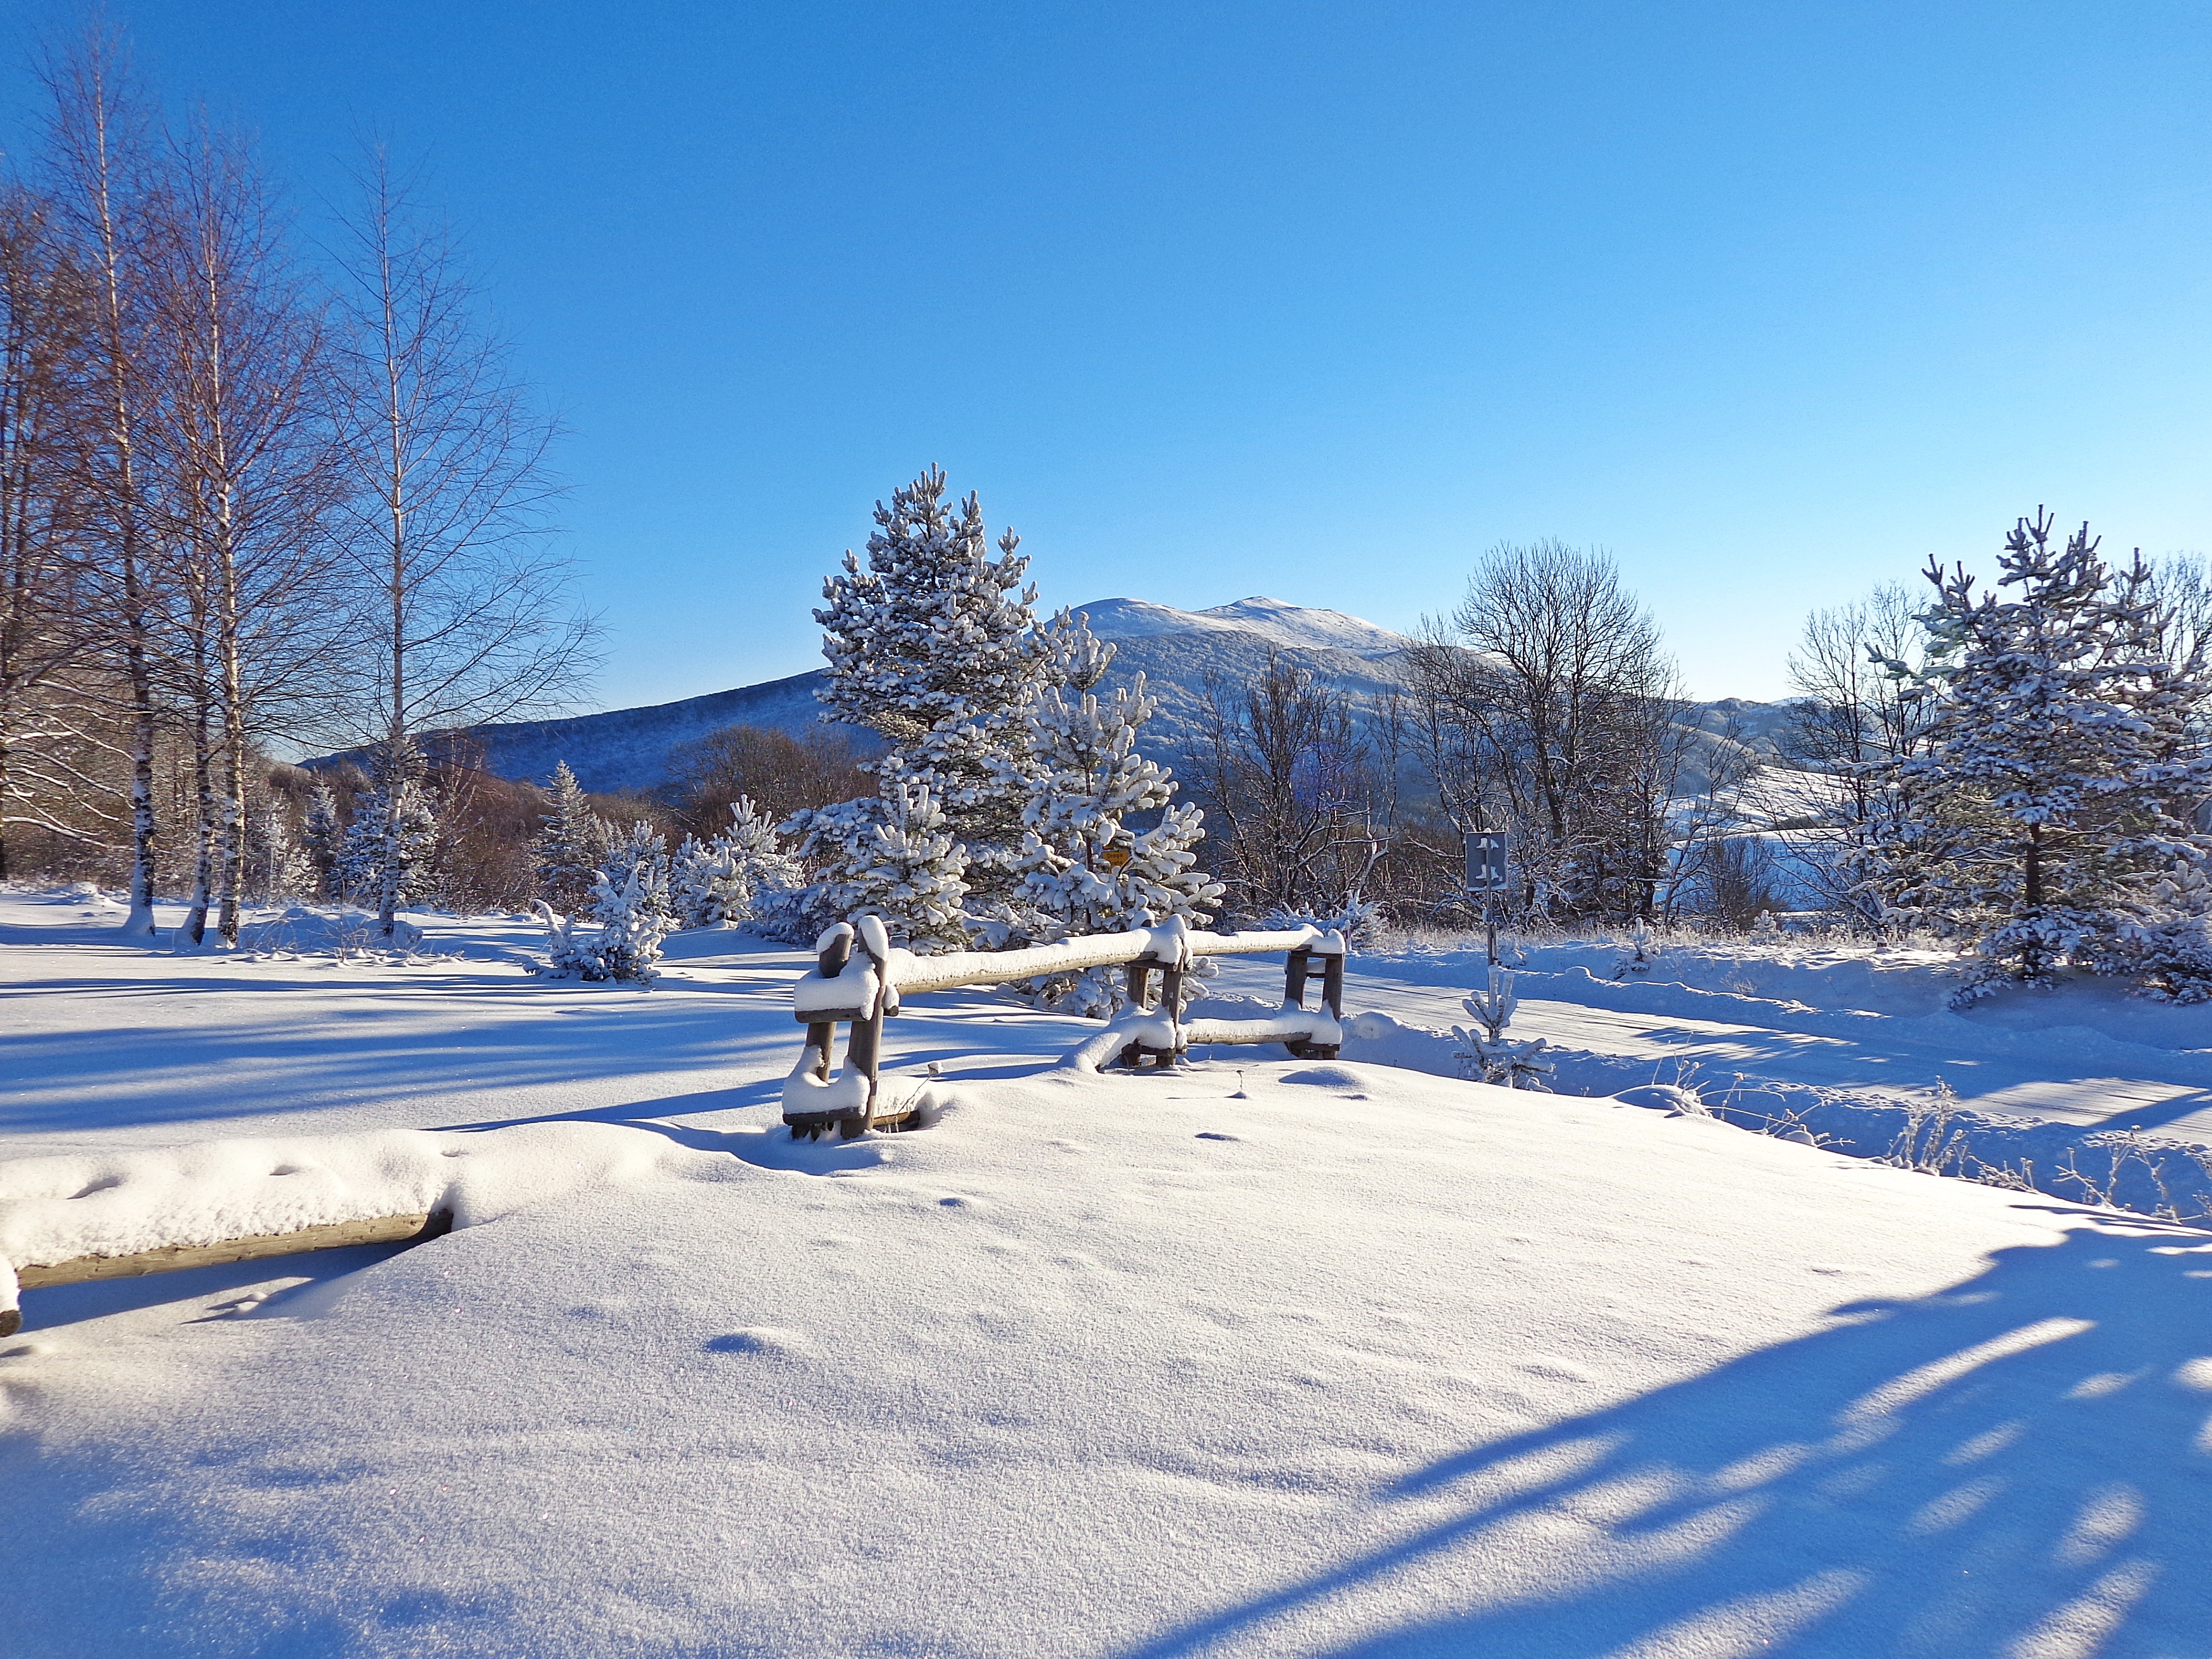
landscape, tree, nature, forest, mountain, snow, winter, sky, hiking, trail, white, view, frost, mountain range, panorama, ice, weather, holiday, tourism, season, top view, sunny, mountains, poland, the sun, piste, freezing, skis, winter in the mountains, tops, biel, hiking trails, the beauty of the mountains, bieszczady, nordic skiing, the power of the mountains, stok